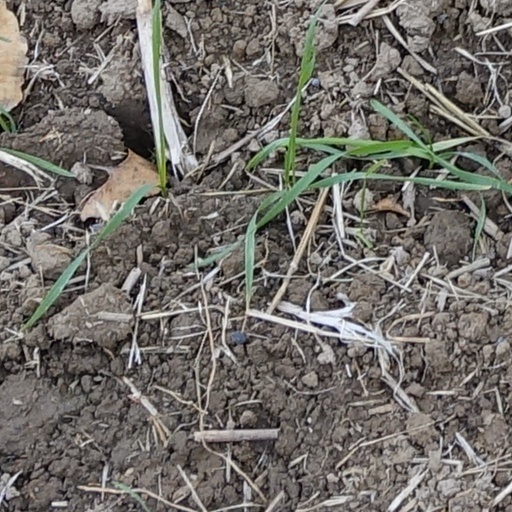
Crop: wheat